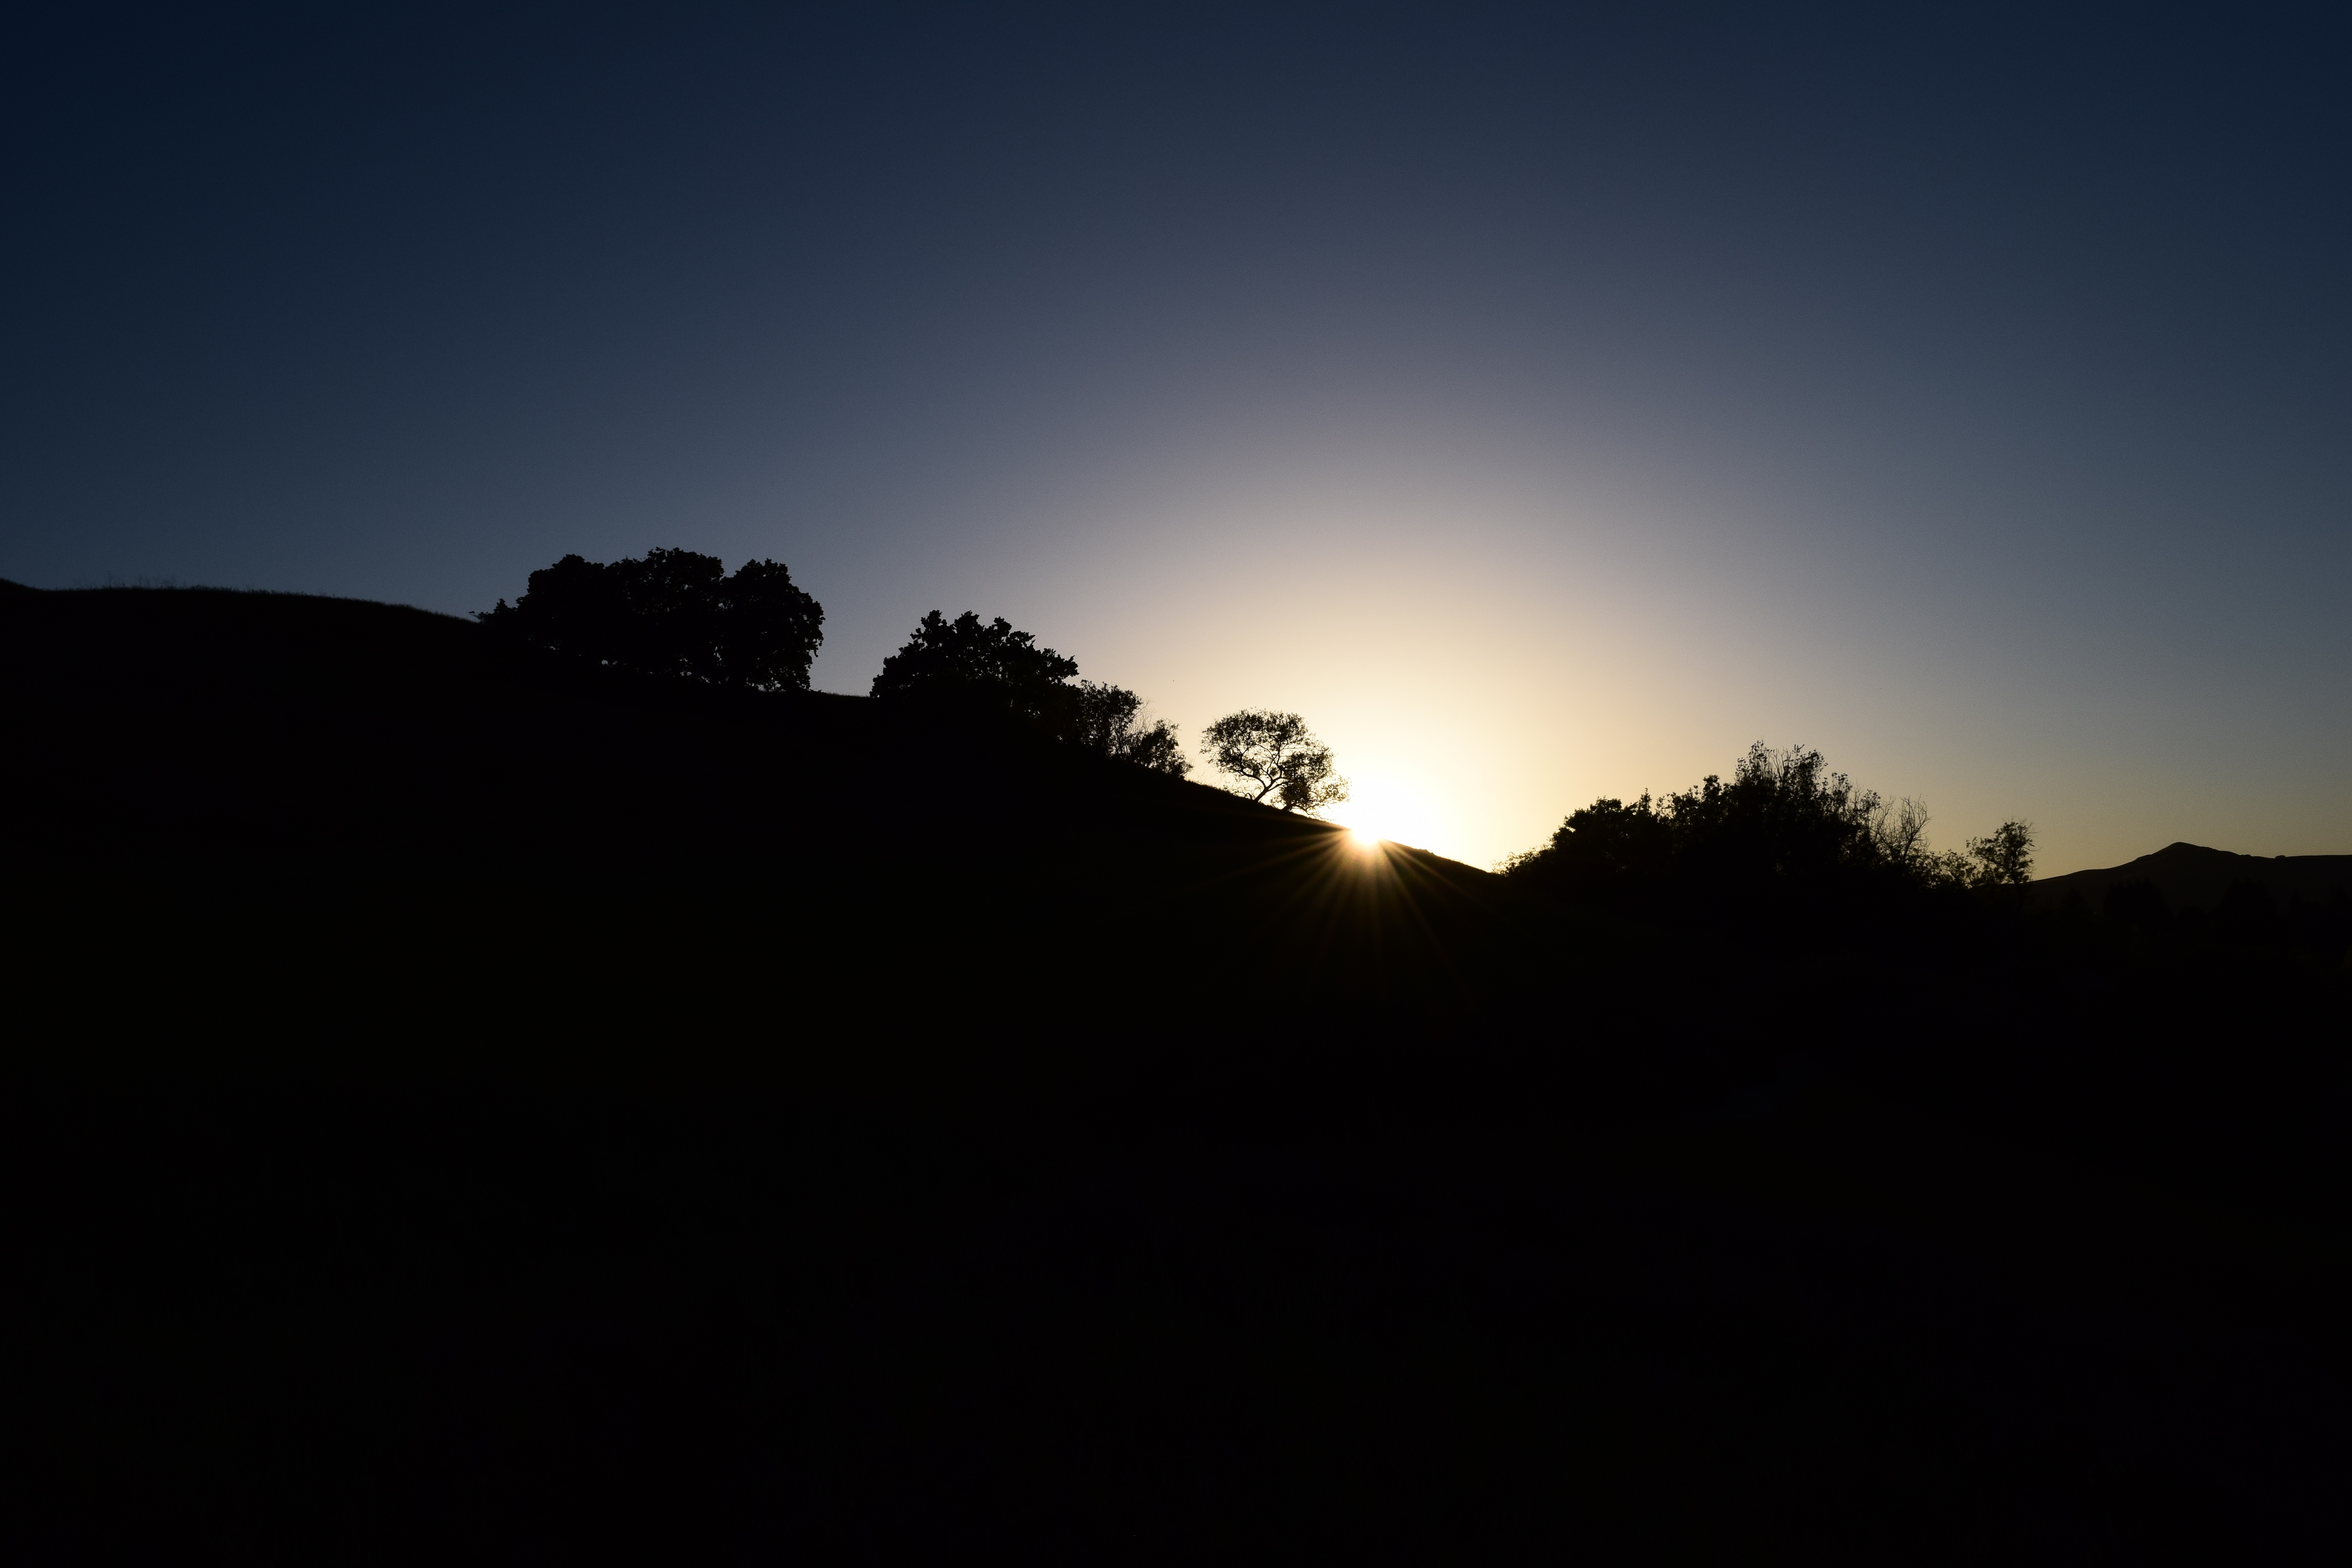
landscape, tree, horizon, silhouette, mountain, light, cloud, sky, sun, sunrise, sunset, night, sunlight, morning, hill, dawn, atmosphere, dusk, evening, darkness, atmospheric phenomenon